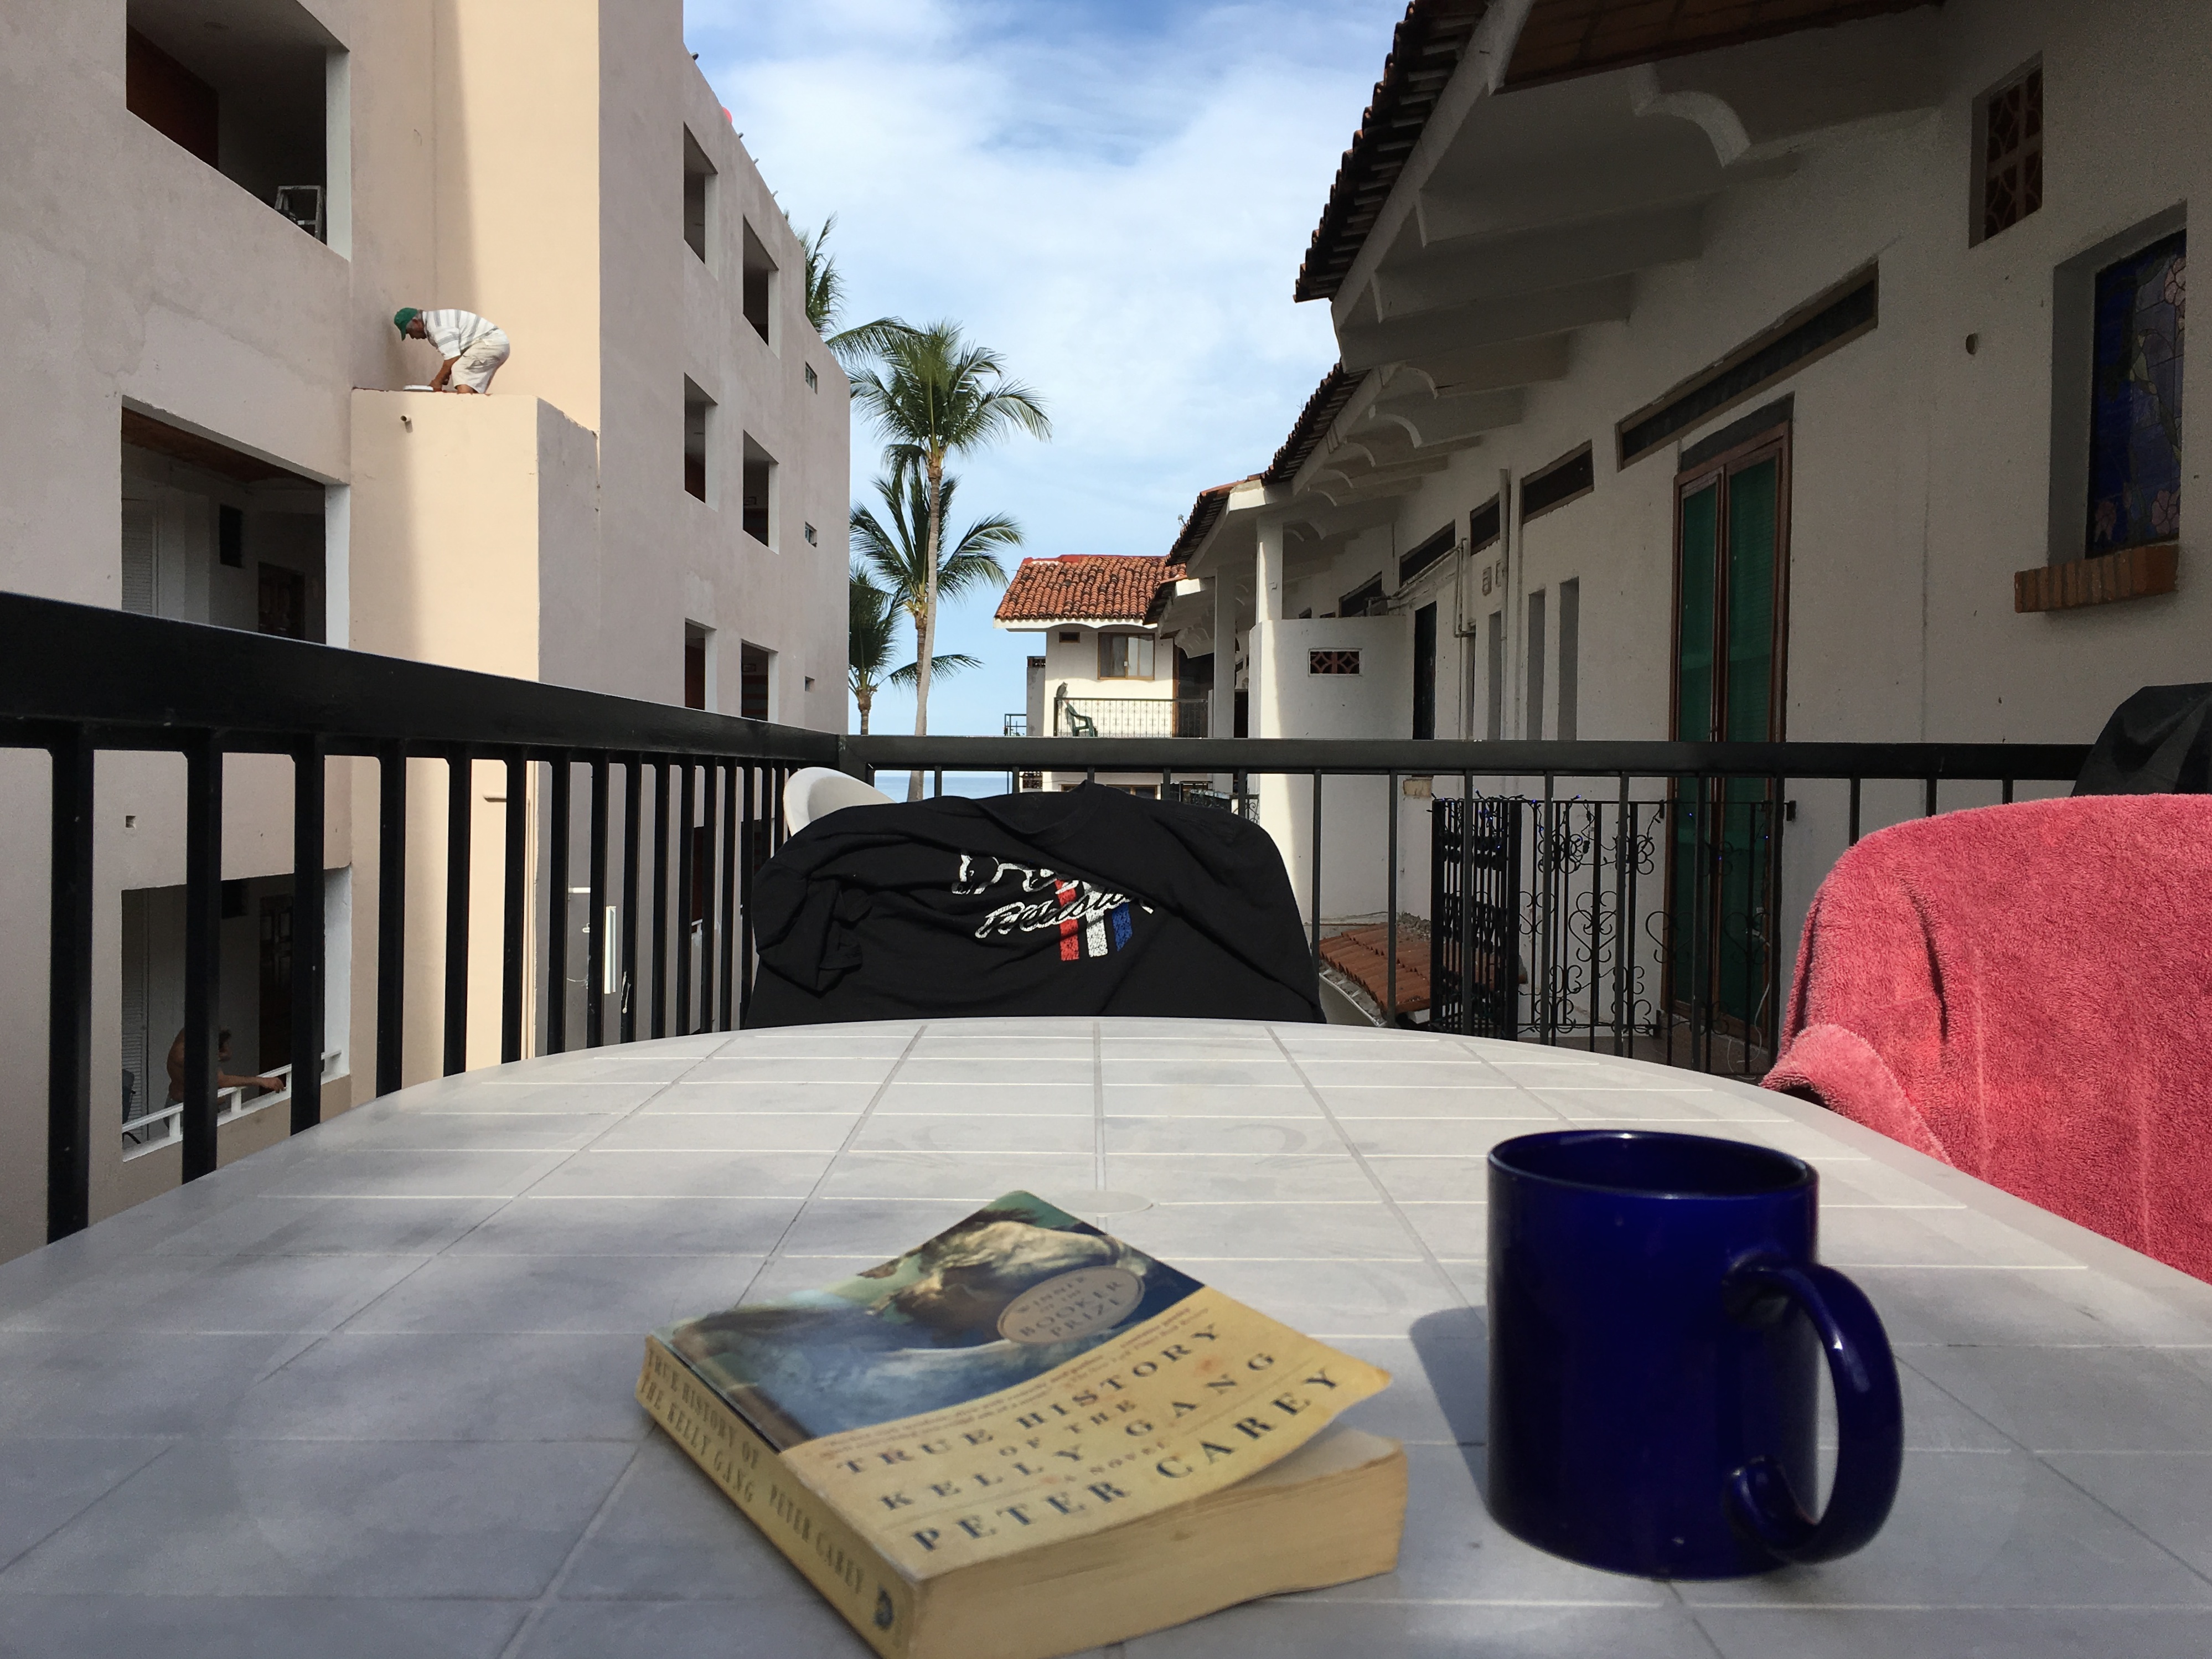
house, home